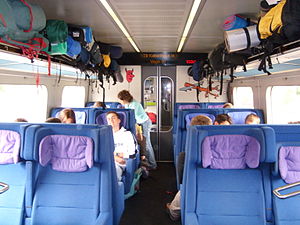
IC3 / Galleri
IC3, litreret MFA-FF-MFB, er betegnelsen for et dieseldrevet togsæt, der består af tre vogne med i alt 140-177 siddepladser og en maksimalt tilladt hastighed på 160-180 km/t. Togsættene er bygget i 1989-98 af ABB Scandia i Randers i 153 eksemplarer, hvoraf 96 togsæt benyttes af DSB i intercity- og lyntogstrafikken. En række togsæt er eksporteret til Sverige og Israel. Hos DSB kan op til fem togsæt sammenkobles til en samlet længde på 292,5 meter og med i alt 720 siddepladser.